Nazi storage sites for art during World War II

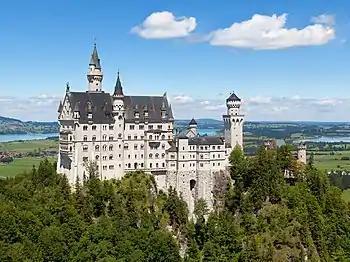
Neuschwanstein Castle where many plundered art works were stored by the Nazis during World War II.

The Siegen mine ("Hainer Stollen" aka. "Alte Silberkaute") contained a large cache of art and artifacts. They included the relics of Charlemagne from Aachen Cathedral, as well as paintings, sculpture, manuscripts, and other objects from German museums.